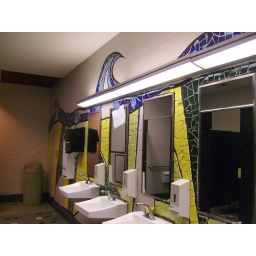
almost entire mosaic mural in the girls bathroom